Describe the emotion expressed in this image:  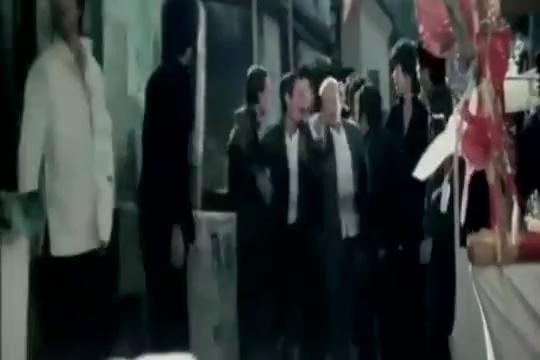
This person displays Pain, valence and arousal with low intensity.